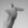
ASL letter: T